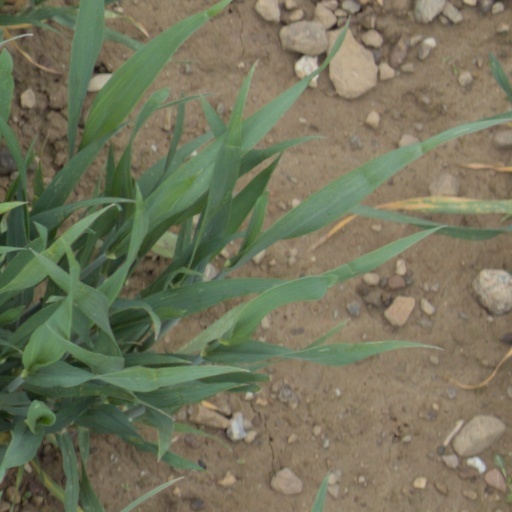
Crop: wheat